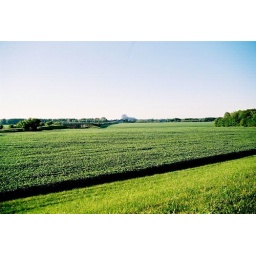
A steel plate bridge over the Ohio River between Kentucky and Illinois. It has a steel plate deck and a warning to motorcyclists.